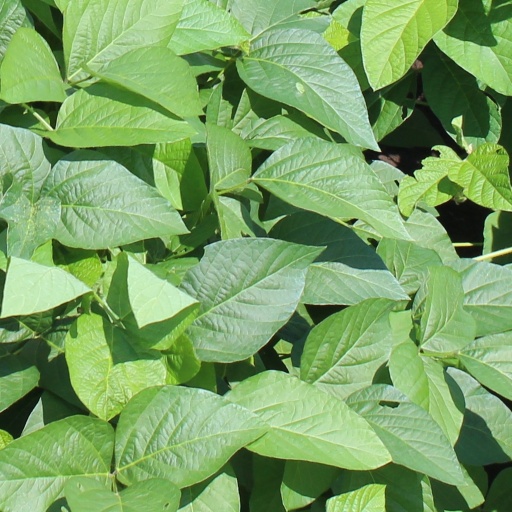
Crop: soybean